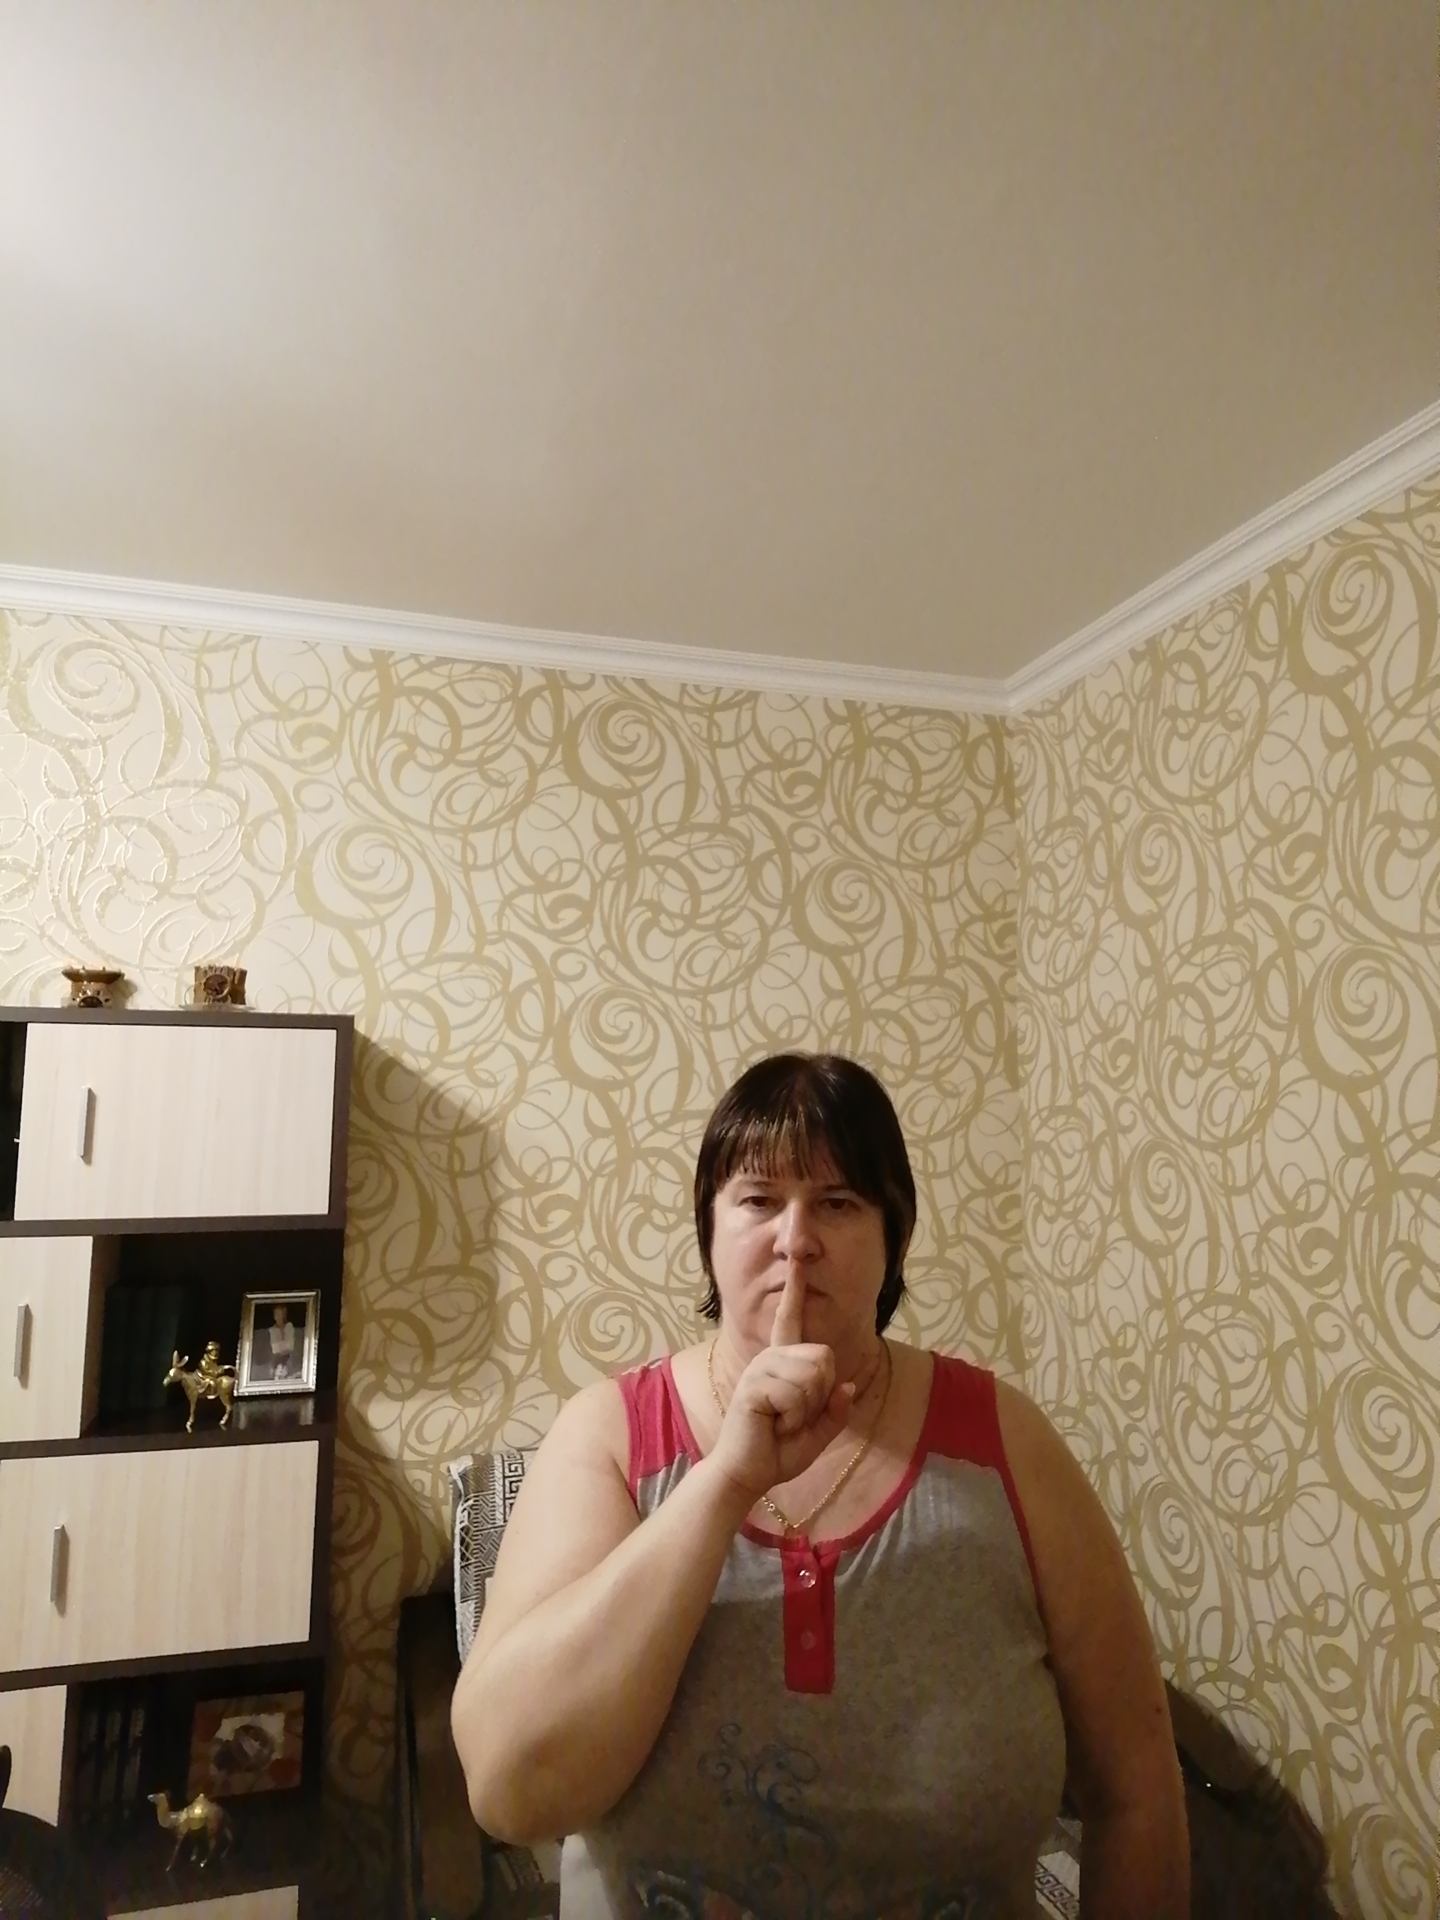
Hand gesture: mute